Johanna (film)

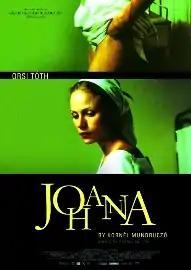
Film poster

Johanna is a 2005 Hungarian musical drama film directed and co-written by Kornél Mundruczó and produced by Béla Tarr. It was screened in the Un Certain Regard section at the 2005 Cannes Film Festival. The plot of the film is a retelling of story of Joan of Arc set in a hospital. The musical character of the film is operatic, with the characters speaking entirely in song, with two main characters being dubbed by singers.